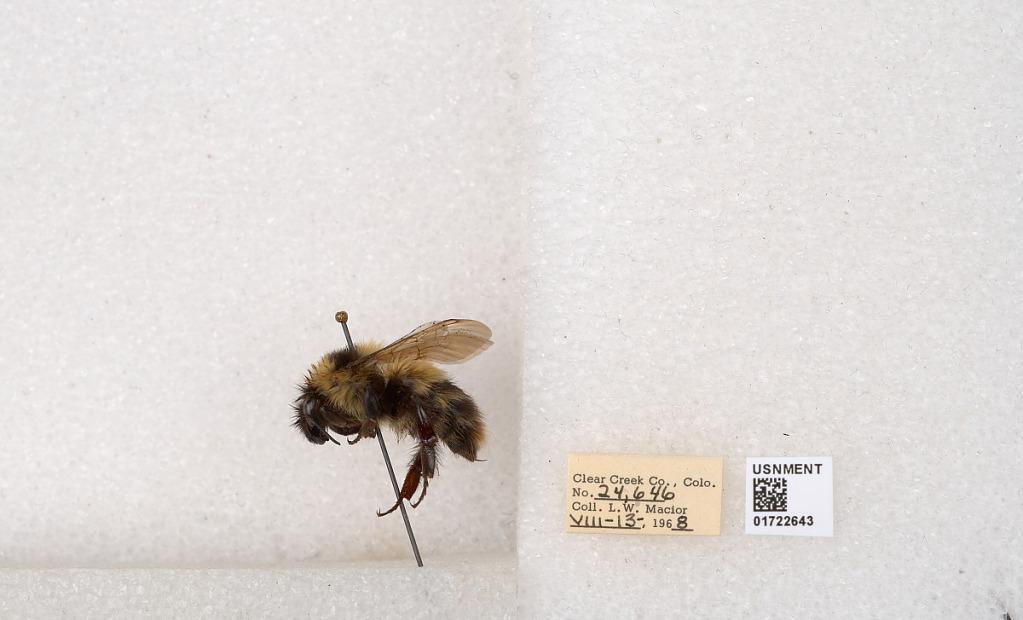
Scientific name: Bombus kirbyellus
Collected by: L. Macior
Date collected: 1968-8-13
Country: United States
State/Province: Colorado
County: Clear Creek
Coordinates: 39.6891, -105.644